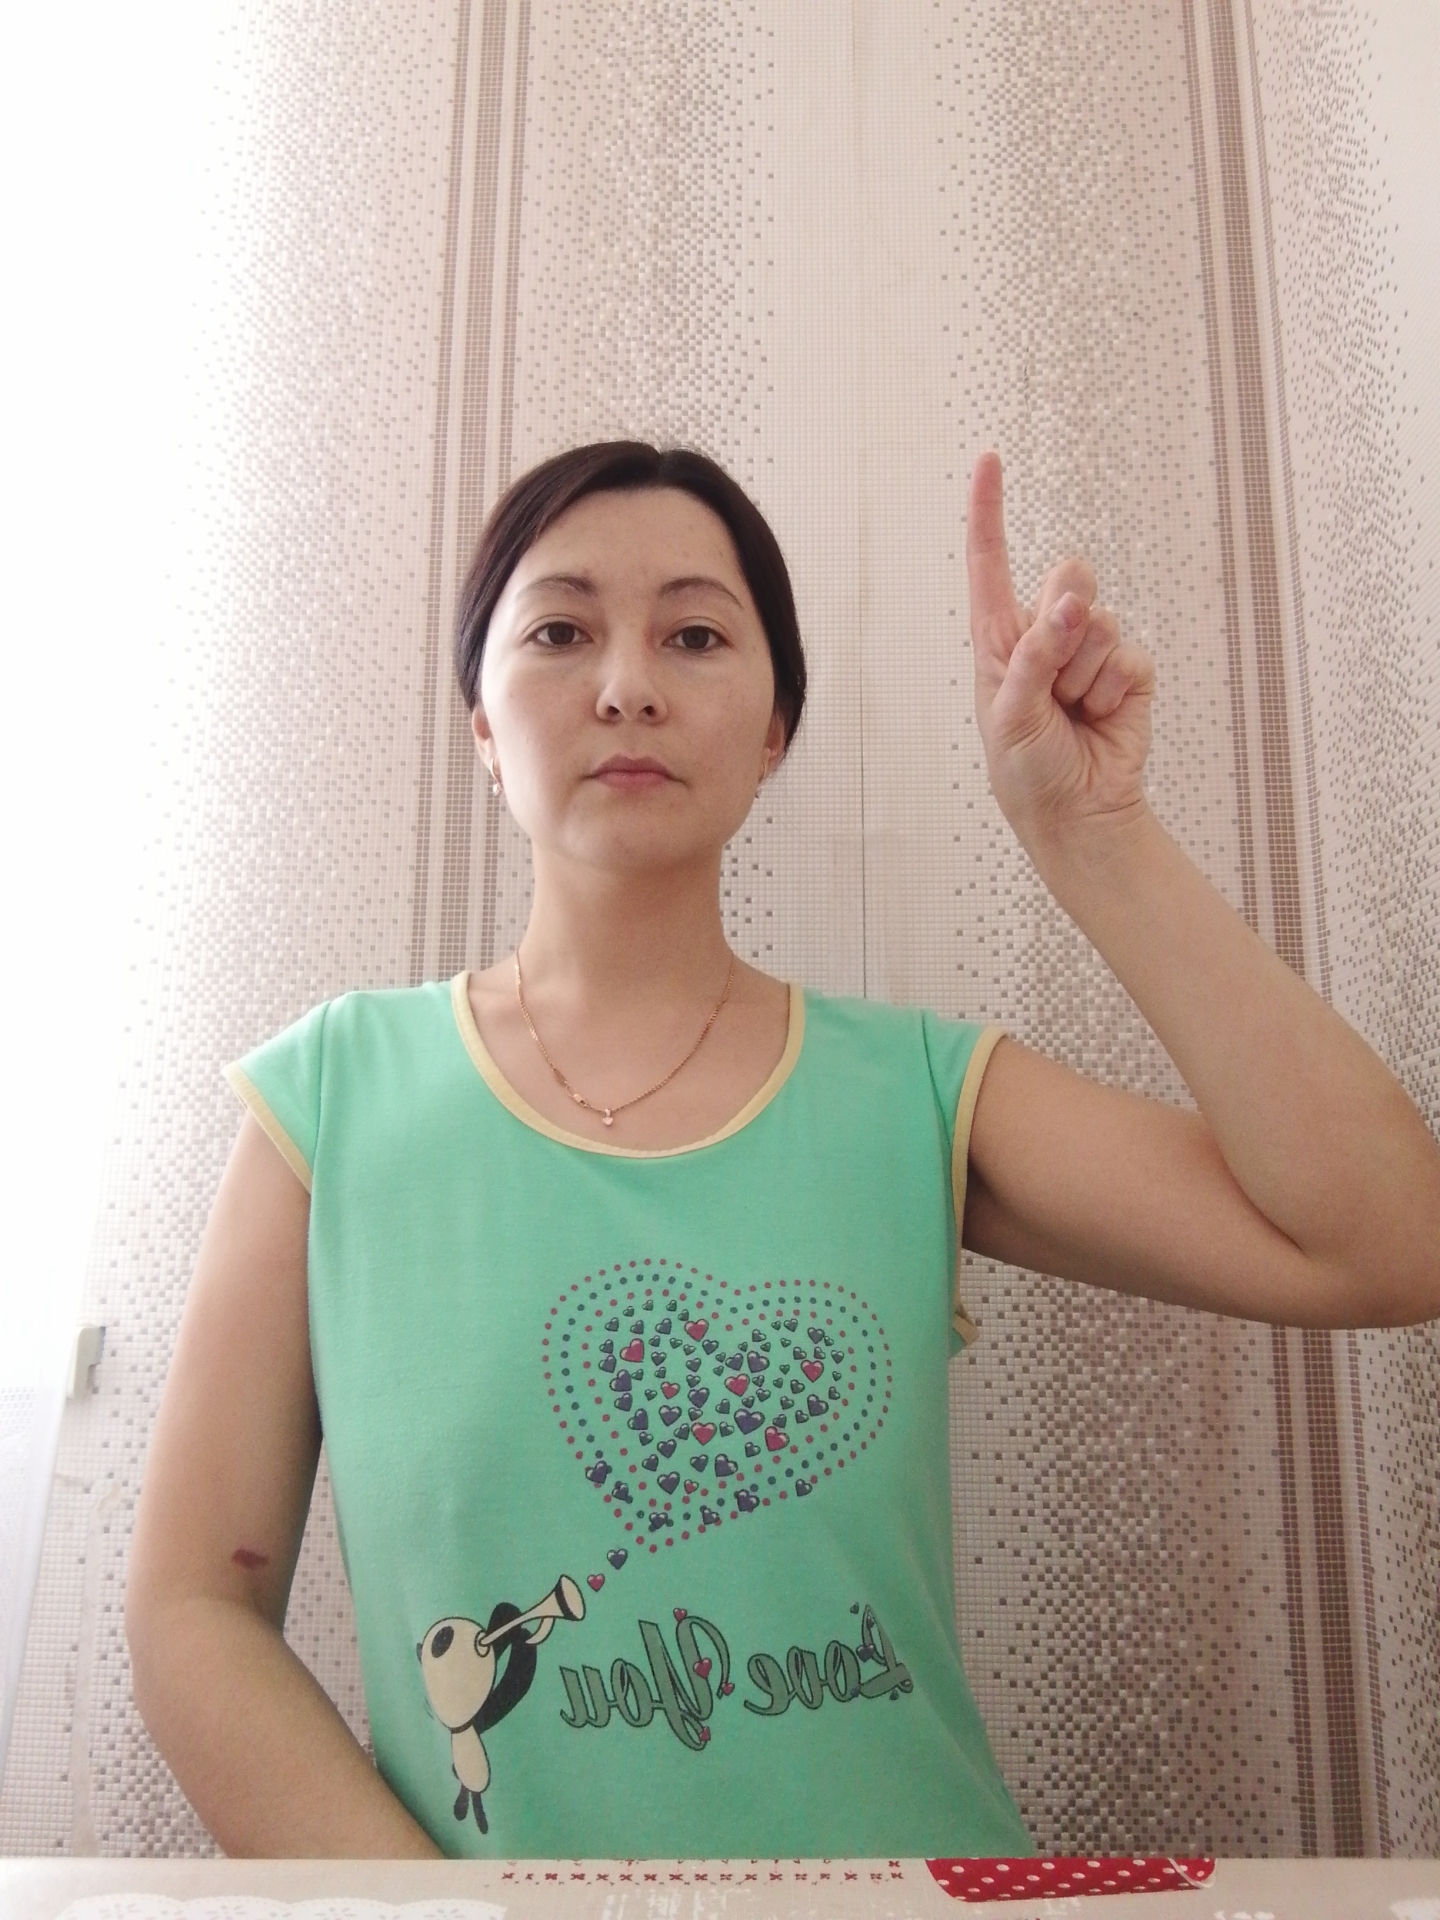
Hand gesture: one